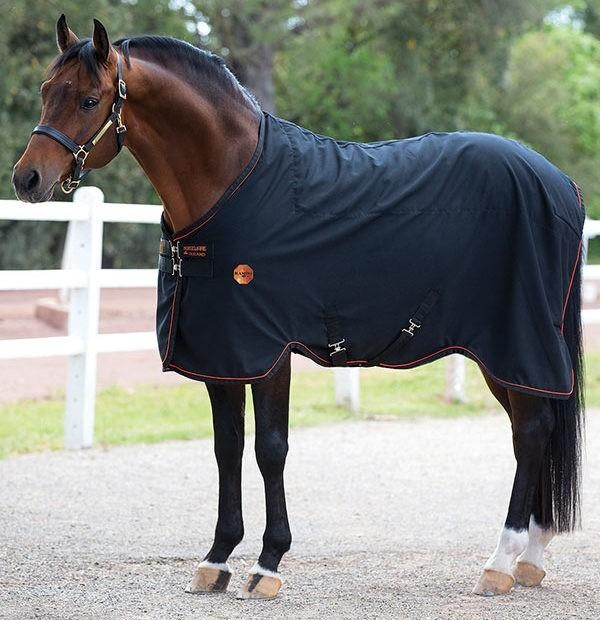
140 Rambo Ionic Stable Sheet Rambo
Brand: HORSEWARE
Fabric Ring spun polyester with moisture management technology, printed with our Rambo Ionic® Technology. Features The fabric of the rug is highly wicking and durable so the rug can be used while travelling, in the stable, before and after exercise to promote the wellbeing of the horse. Double front closures, cross surcingles and fillet string. Benefits Encourages circulation Stimulates metabolism Increased oxygen delivery to cells and tissue Strengthens the immune system Restores pH balance Restores blood pressure Promotes calmness & wellbeing Rambo Ionic harnesses the power of tourmaline, a naturally occurring crystal that, when ground down to powder form, releases an electric charge which converts the surrounding air molecules to negative ions. These negative ions are absorbed by the body and impact the size of the water molecules in our blood stream. They reduce its physical size by neutralizing the waters natural positive charge which allows the water molecule to flow faster through our bodies, thus bringing increased oxygen and nutrients to the muscles. Negative ions for positive results. Rambo Ionic works for both horses and humans through stimulation, strengthening and support.
Category: Sporting Goods > Outdoor Recreation > Equestrian > Horse Care > Horse Blankets & Sheets